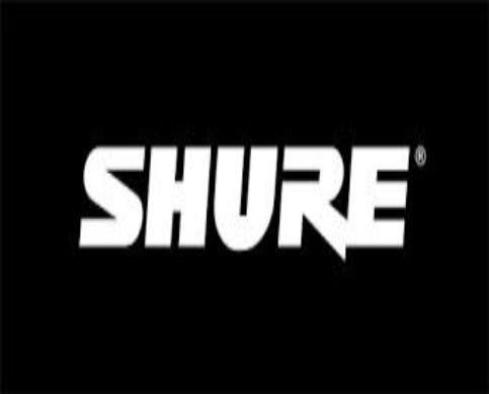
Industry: Clothes